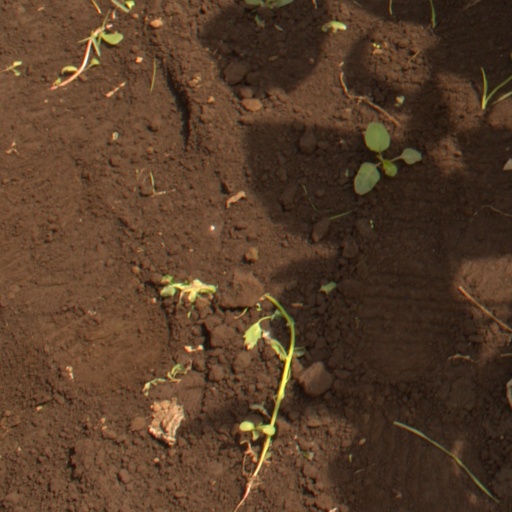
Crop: soybean